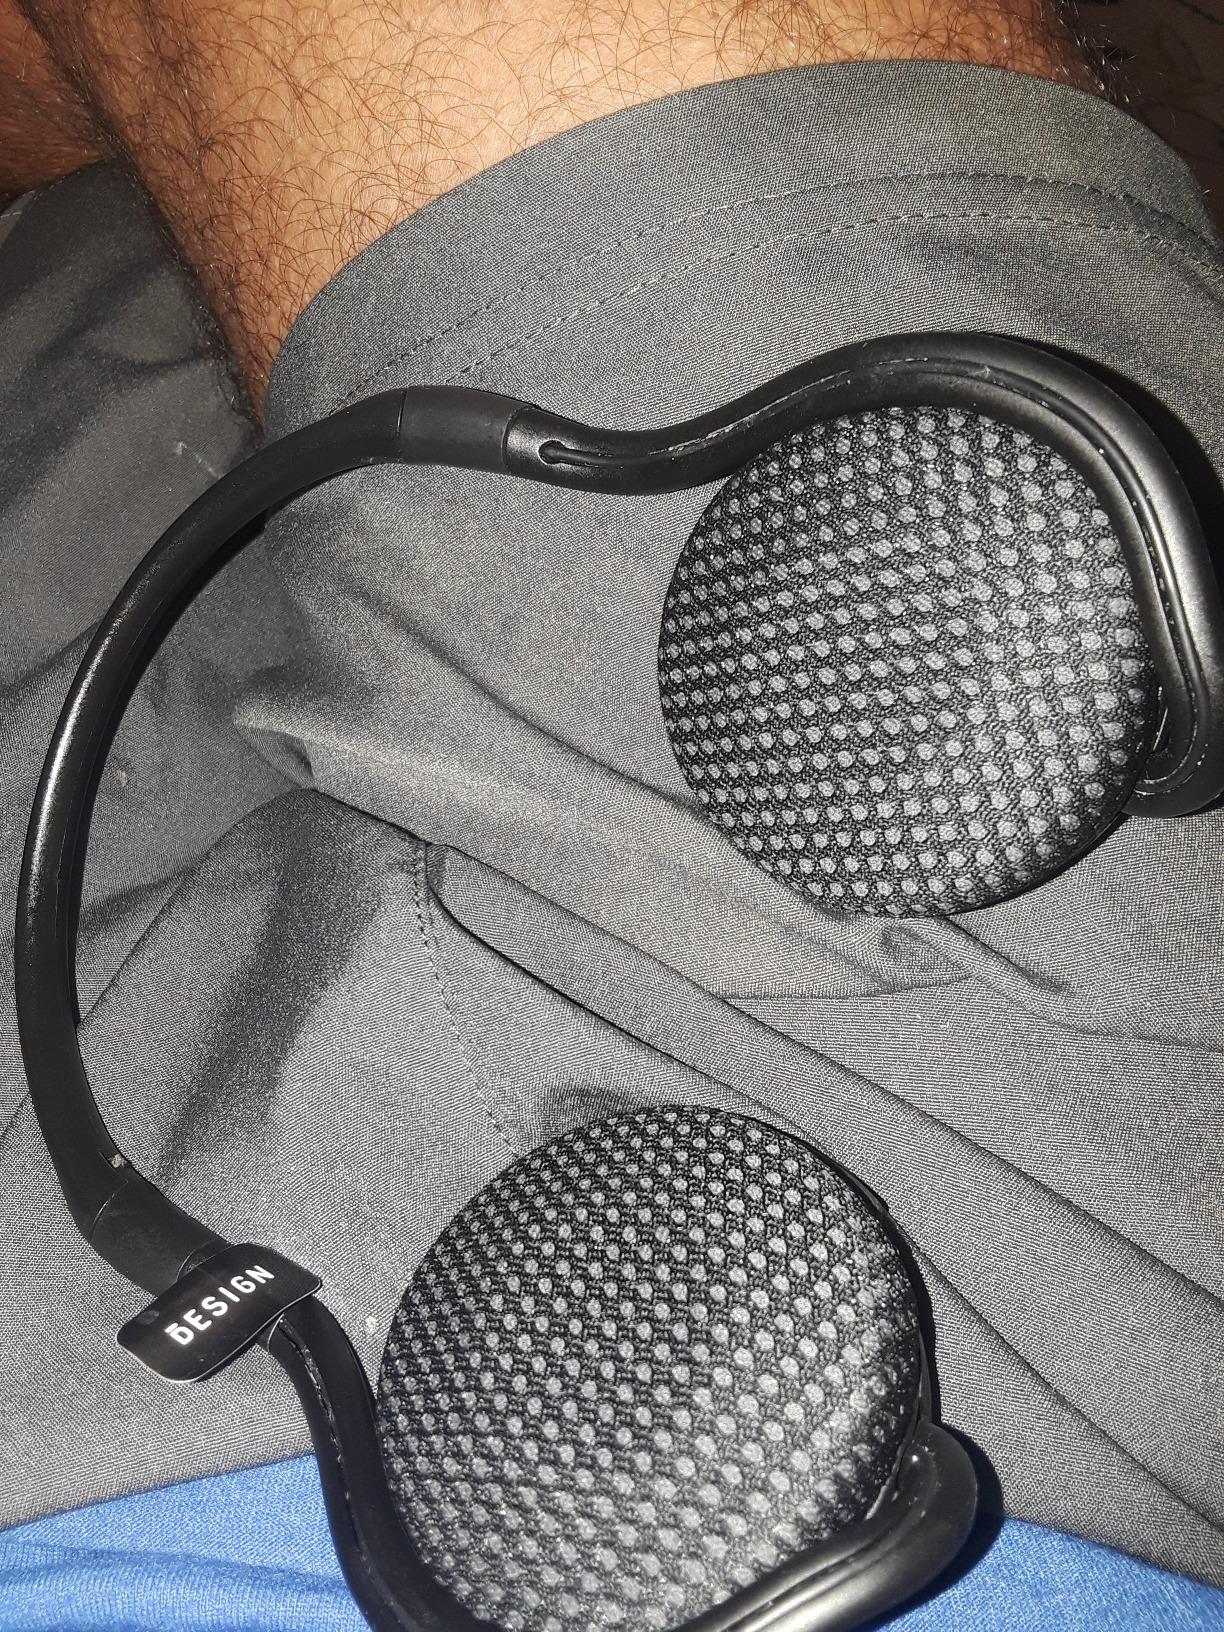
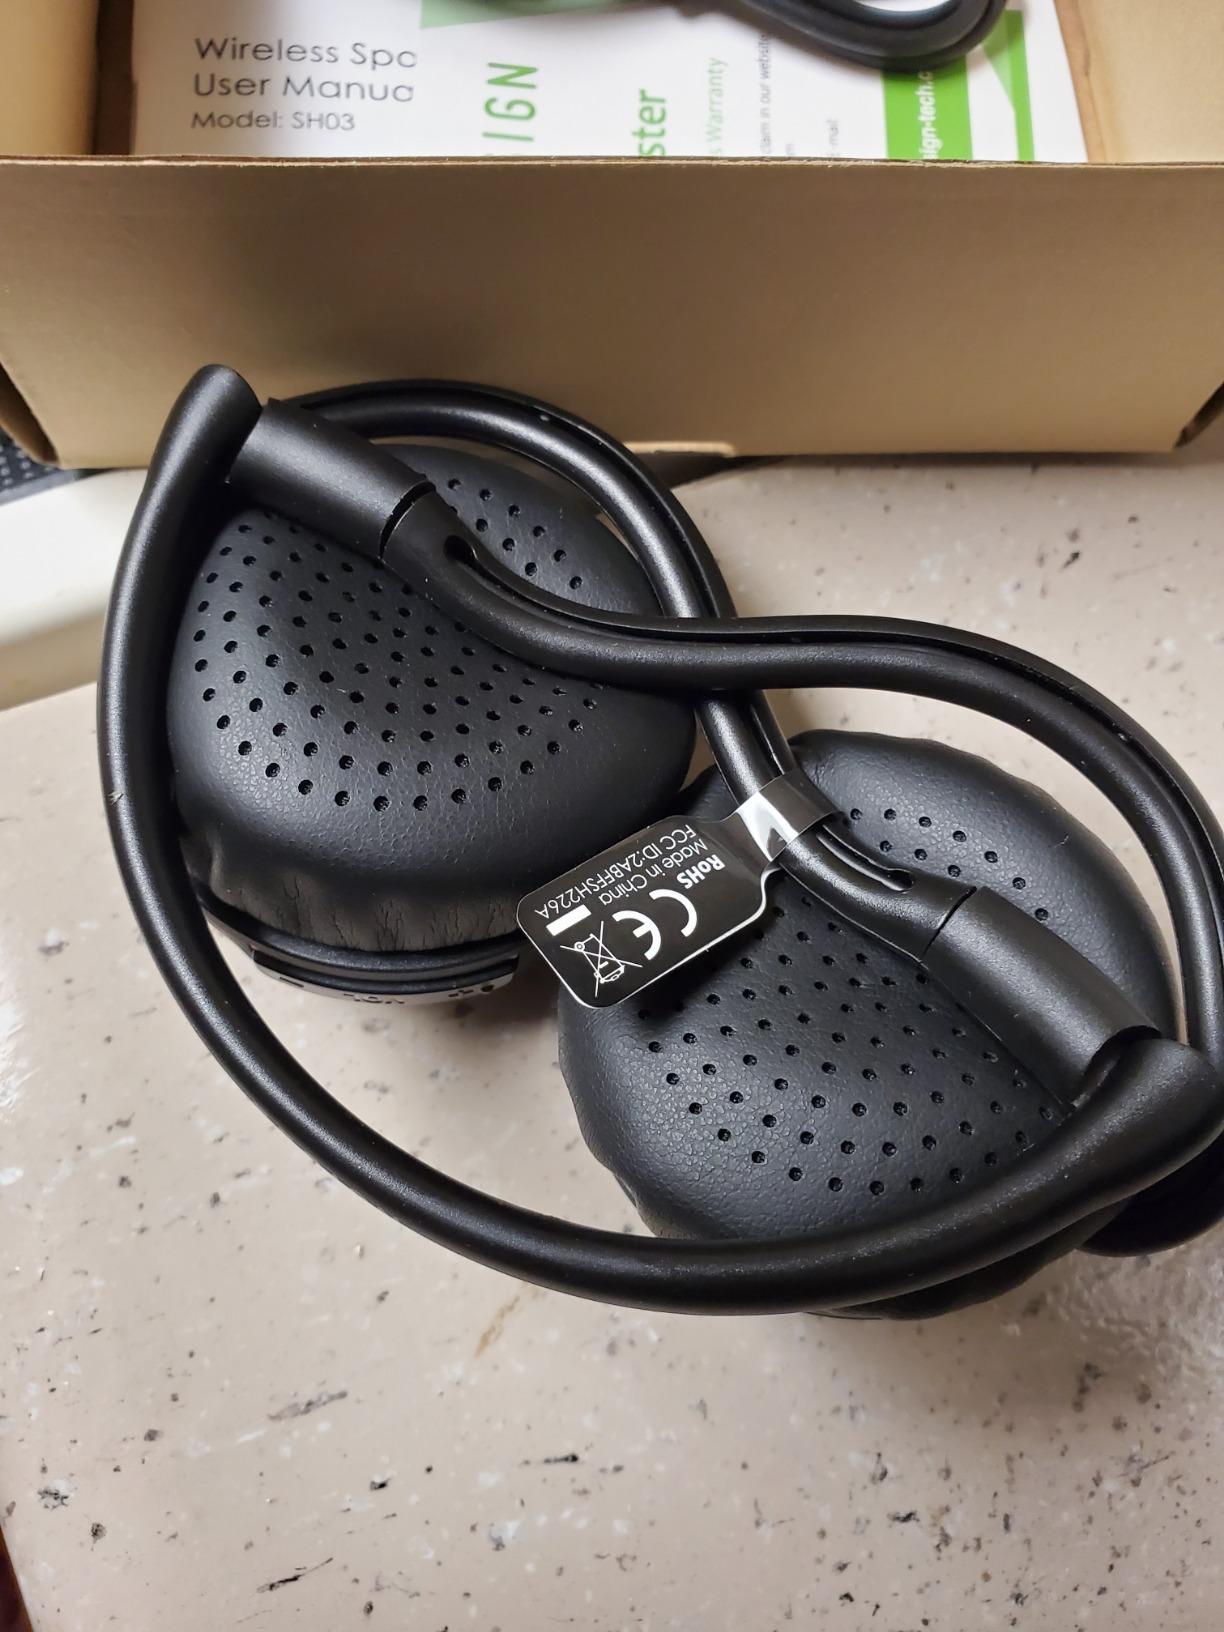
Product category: headphones
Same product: yes